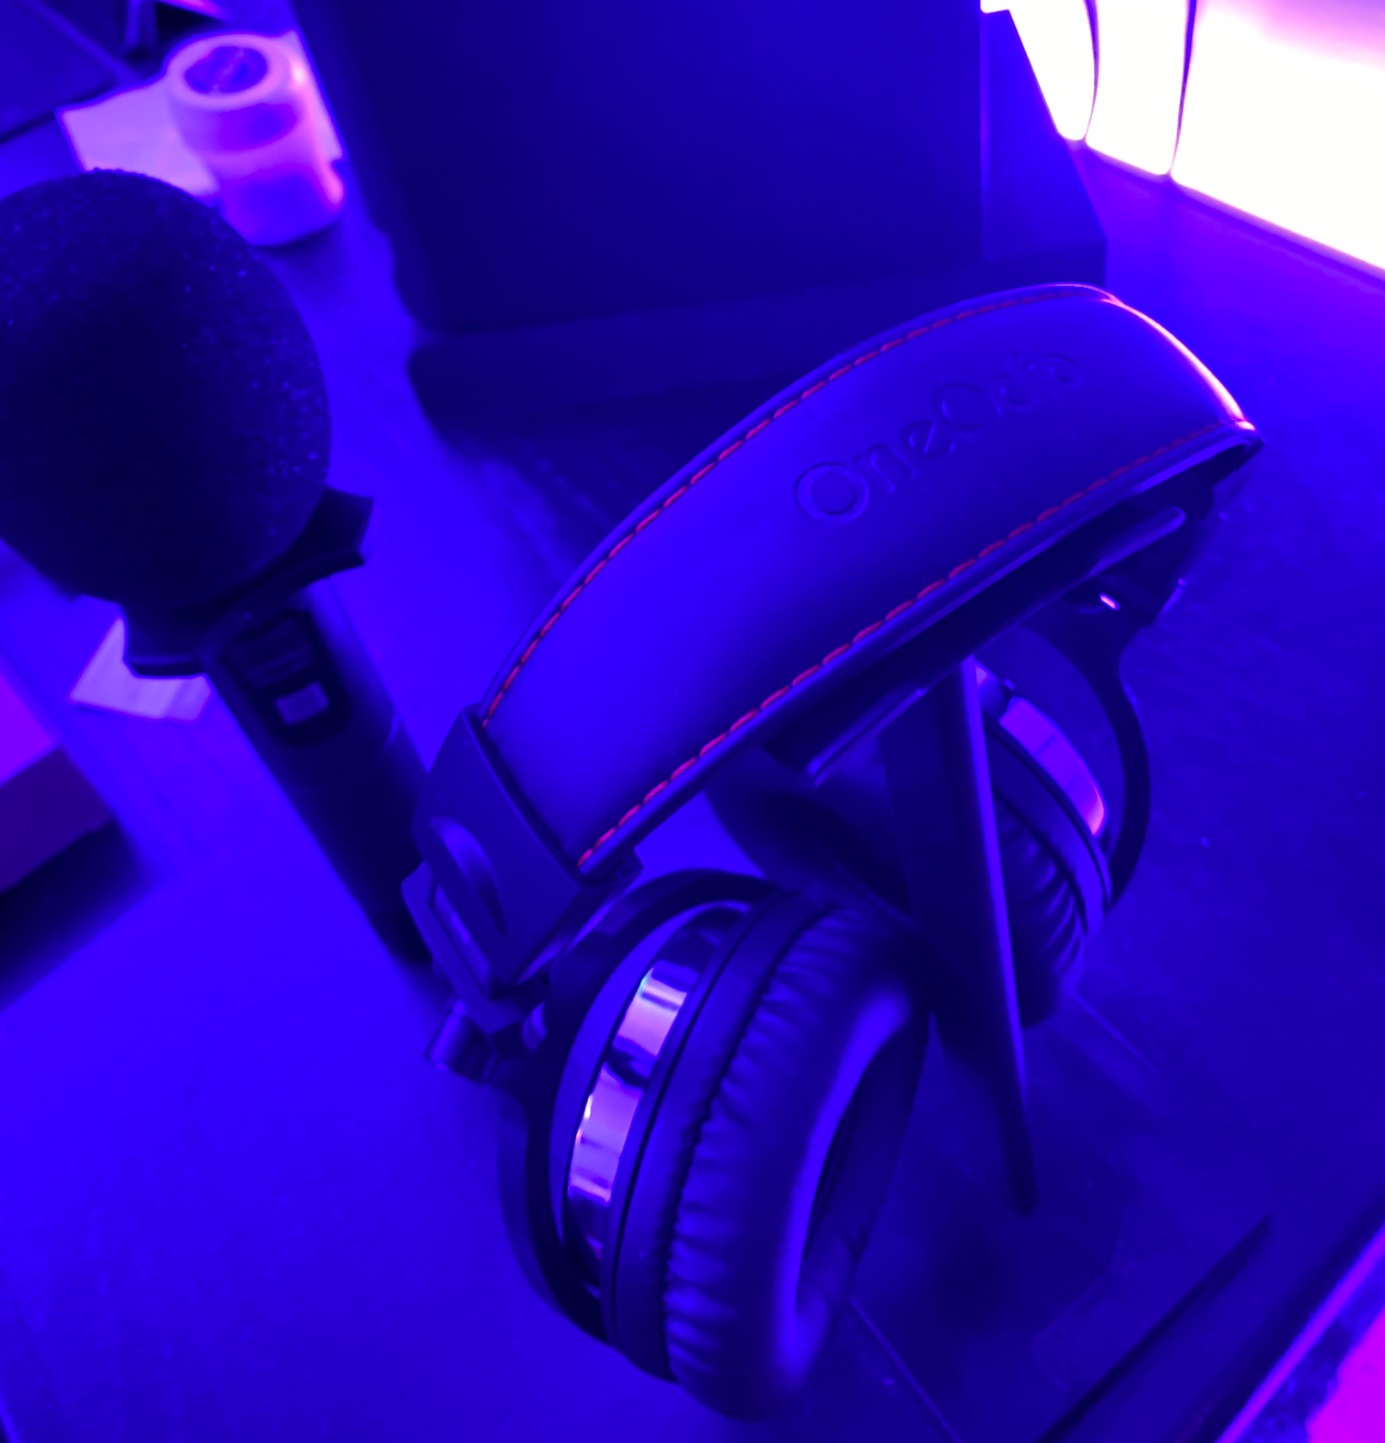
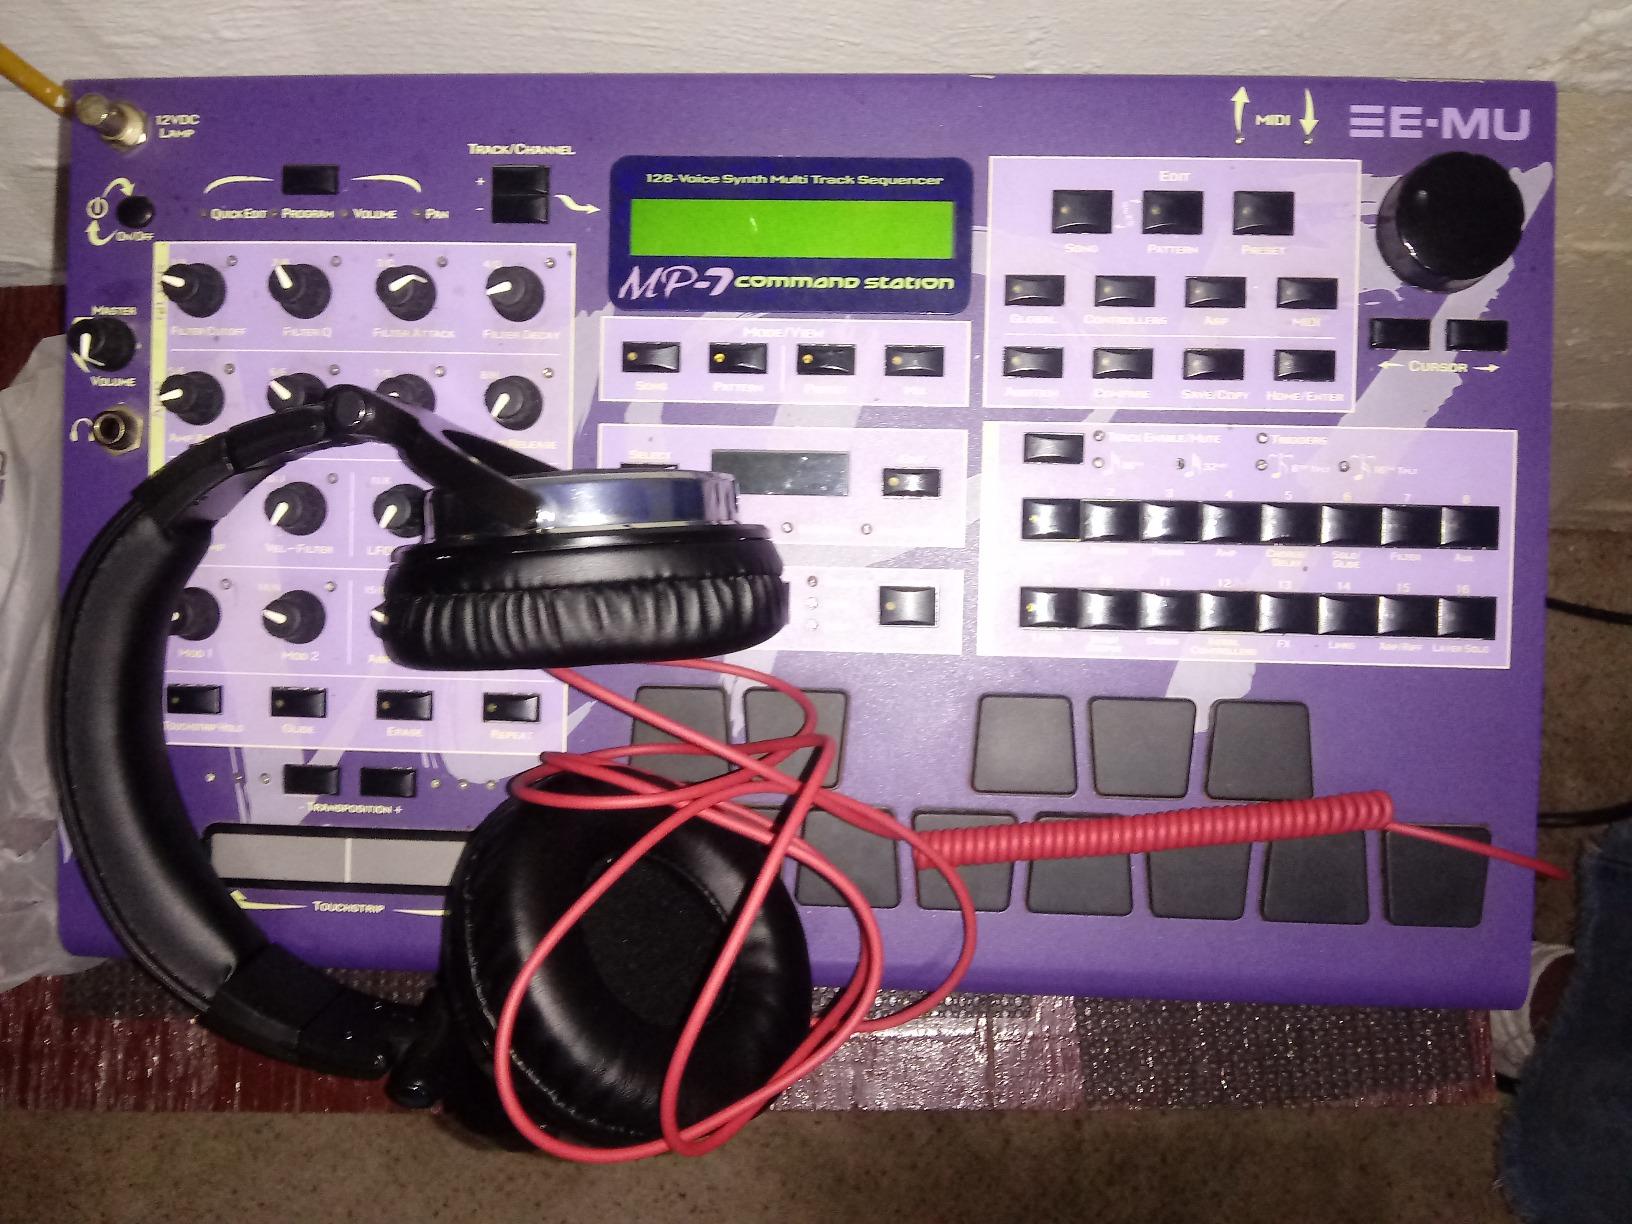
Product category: headphones
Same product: yes